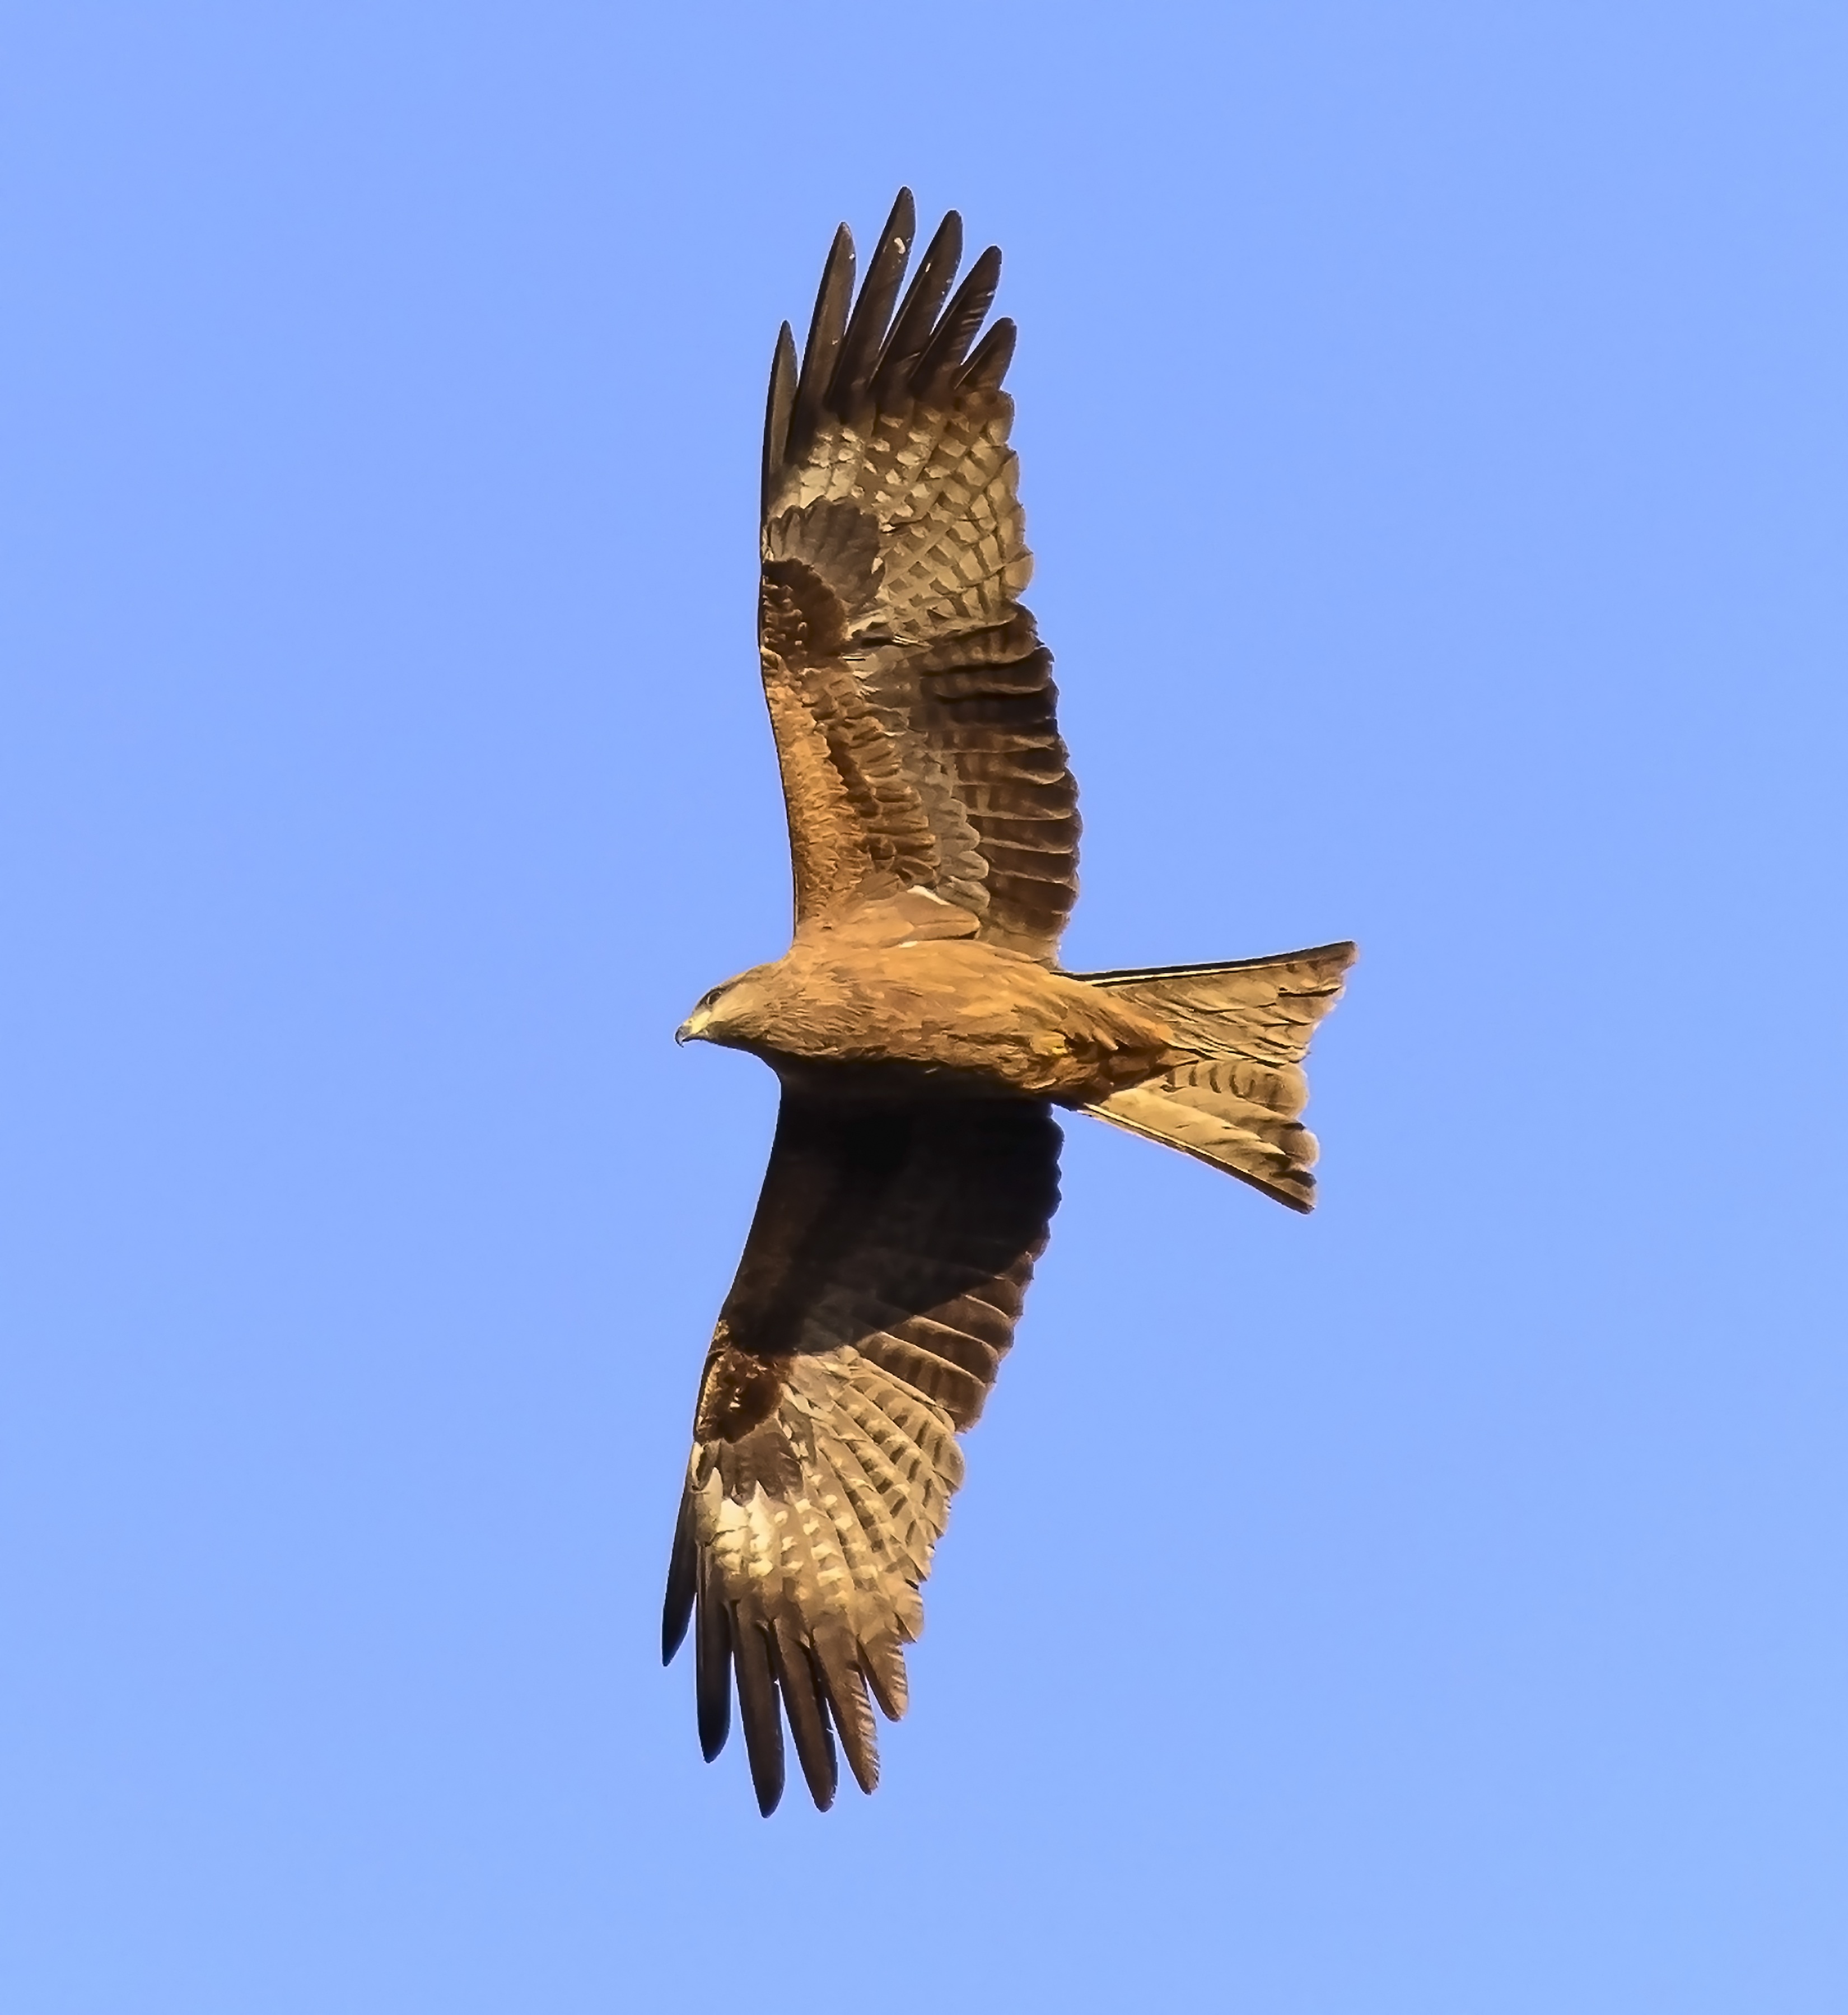
nature, bird, wing, animal, wildlife, kite, beak, eagle, hawk, fauna, bird of prey, bald eagle, vertebrate, falcon, harrier, buzzard, accipitriformes